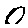
Label: 0